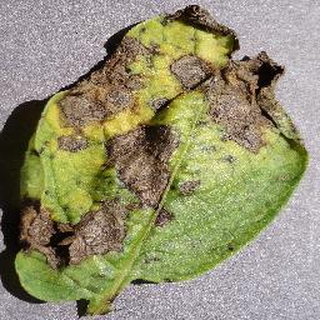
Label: potato_early_blight